National Highway 60 (India)

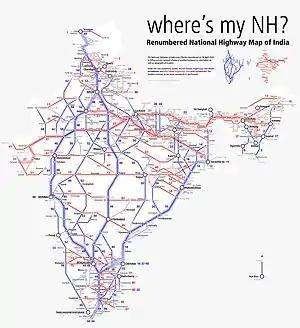
Schematic map of National Highways in India

National Highway 60 (NH 60) is a primary national highway in India, connecting Pune and Dhule in the state of Maharashtra. Previously this route was numbered as NH 3 and NH 50. The total length of NH 60 is . Dhule to Nashik stretch of this route is part of Asian Highway 47.